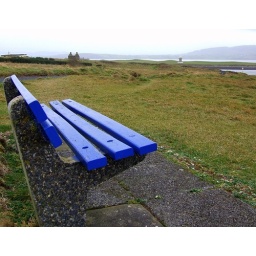
The blue bench by the beach